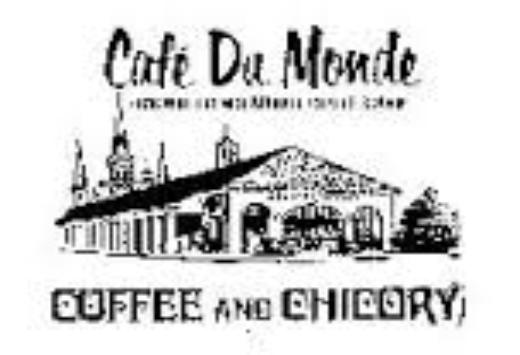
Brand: Cafe du Monde
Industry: Food